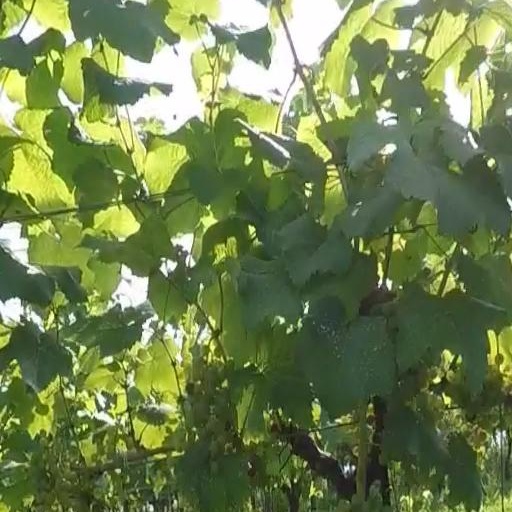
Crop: grape